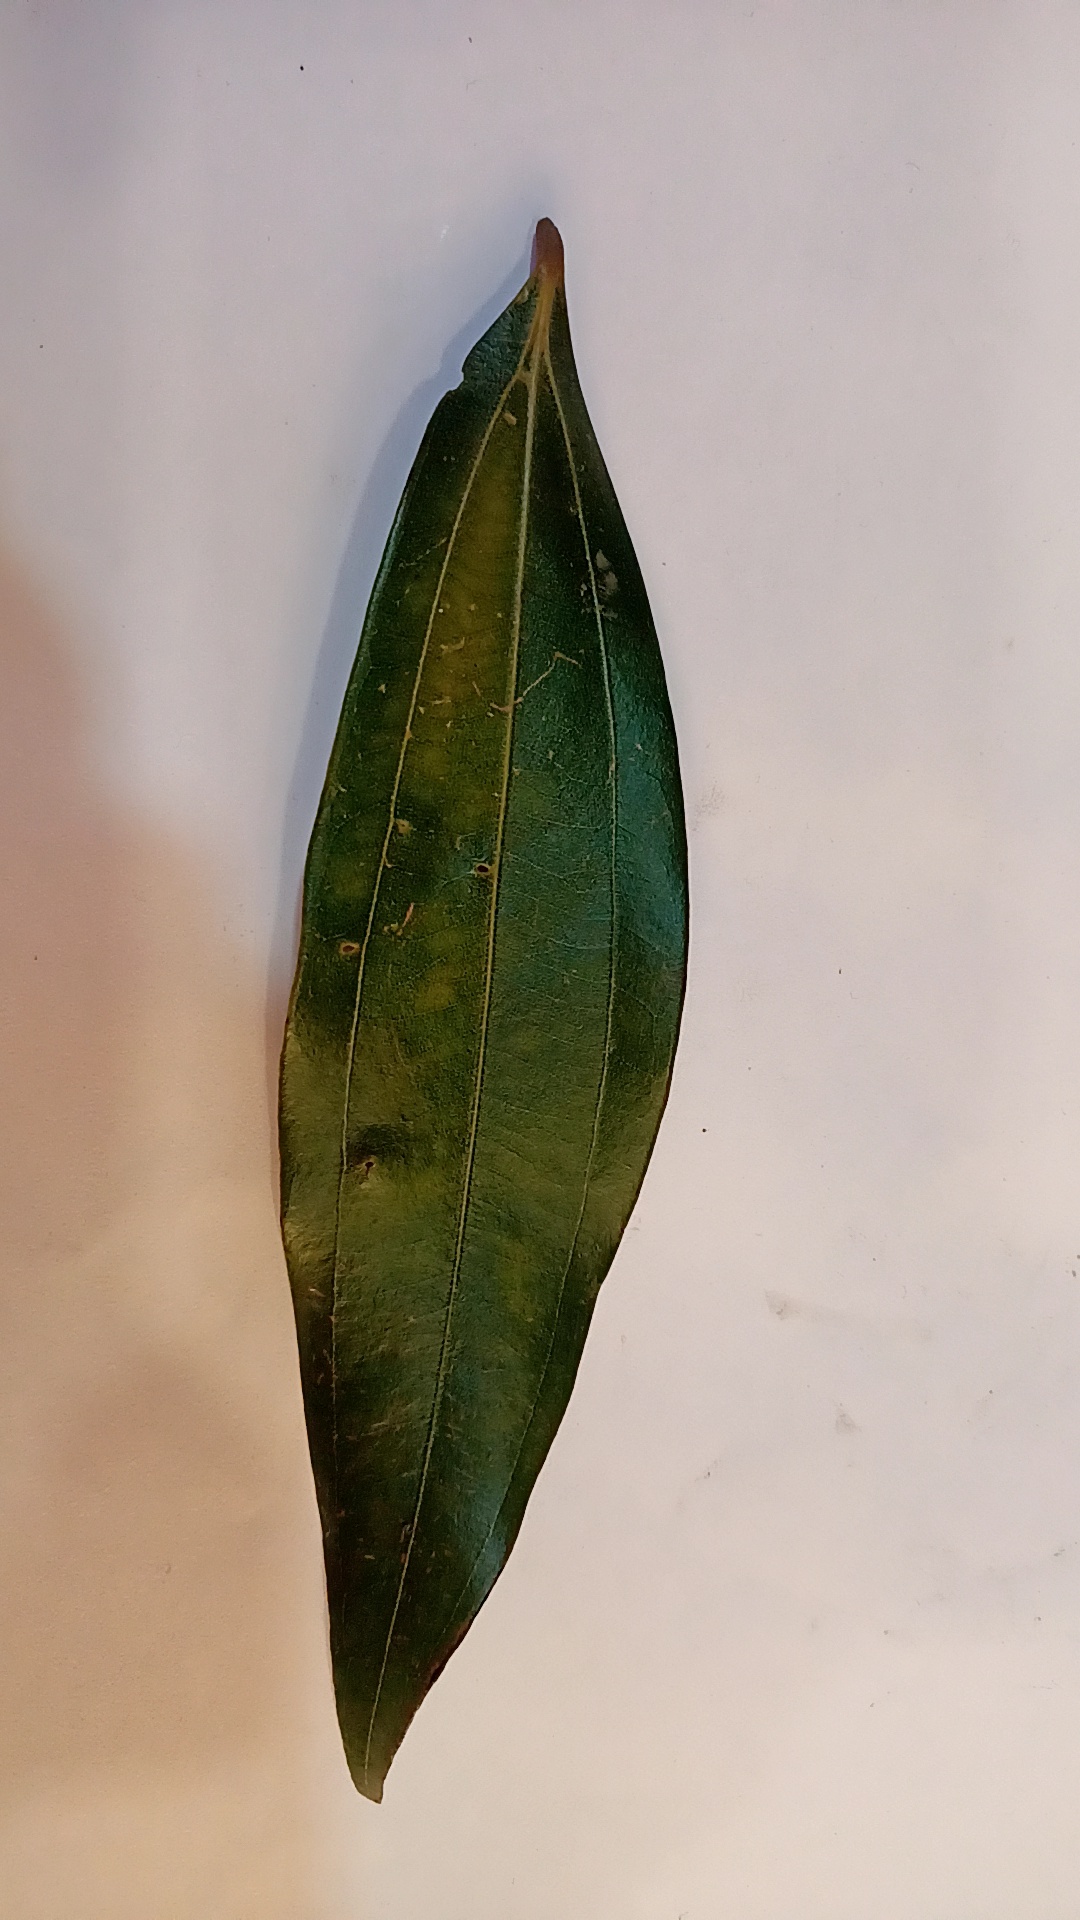
Label: Disease